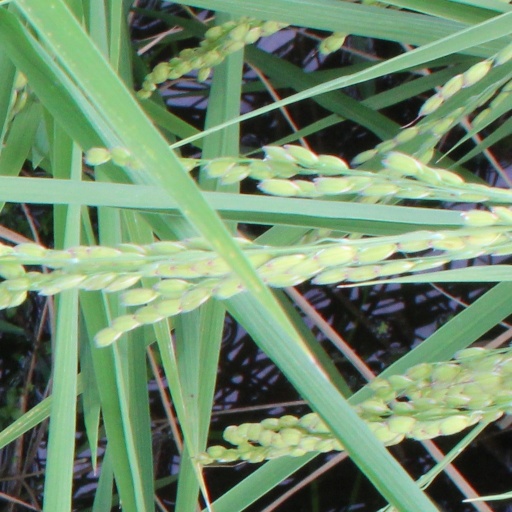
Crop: rice